Contact binary

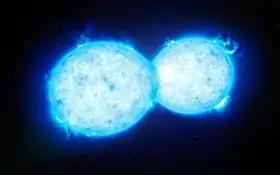
Artist's rendering of the massive contact binary star VFTS 352, located in the Large Magellanic Cloud

In astronomy, a contact binary is a binary star system whose component stars are so close that they touch each other or have merged to share their gaseous envelopes. A binary system whose stars share an envelope may also be called an overcontact binary. The term "contact binary" was introduced by astronomer Gerard Kuiper in 1941. Almost all known contact binary systems are eclipsing binaries; eclipsing contact binaries are known as W Ursae Majoris variables, after their archetype star, W Ursae Majoris.